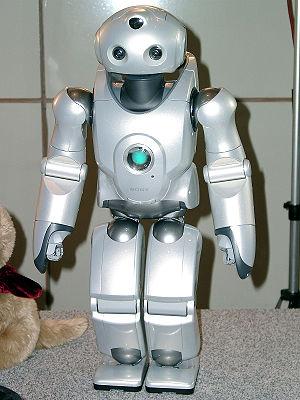
Qrio est un prototype de robot de compagnie humanoïde bipède développé entre 2003 et janvier 2006 par la société japonaise Sony. Il est le successeur des modèles SDR-3X et SDR-4X. Son slogan est « Makes life fun, makes you happy ».